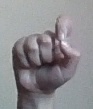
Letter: fa